Question: Please indicate a possible affordance area of the chair that can be used for sitting on
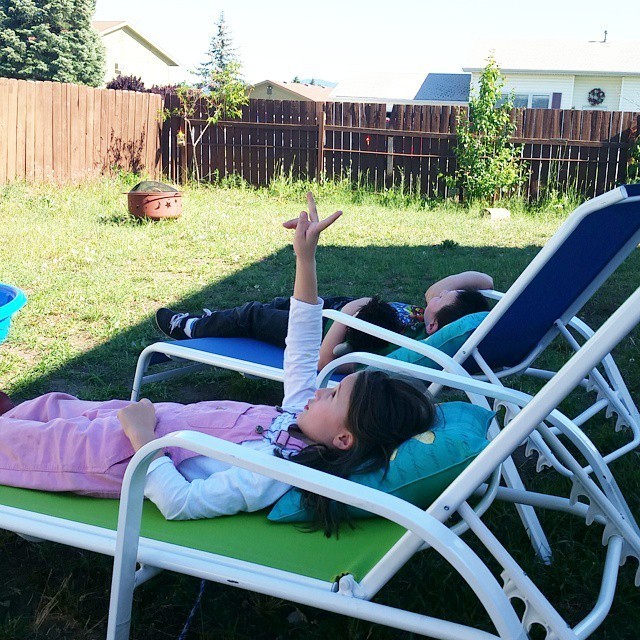
Answer: [155.831, 312.704, 467.492, 380.456]